Pannier Market, Torrington

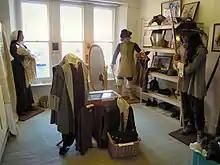
Display on the First English Civil War in the Market House

The Grade II* listed Market House fronts on to South Street with the pannier market and market hall behind it via a narrow cobbled lane. The two-storey structure has a stucco front with rusticated openings while in the central arch are ornamental iron gates made by a local blacksmith, Richard Baker. The upper storey has Ionic pilasters while above is a bell-cot with four Tuscan columns supporting a small dome.